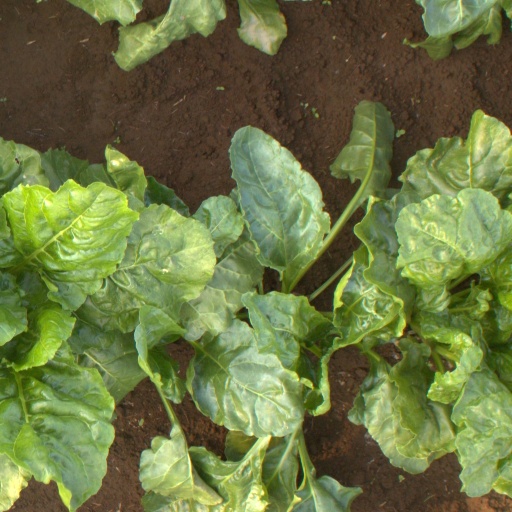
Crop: sugar beet